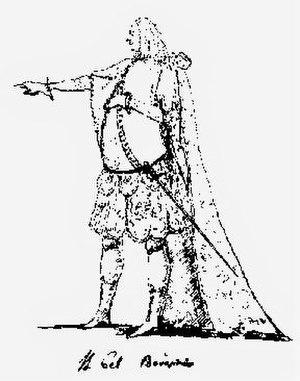
Francesco Borosini est un chanteur d'opéra italien du XVIIIᵉ siècle. Son nom peut apparaître sous les formes Borosoni, Borrosini ou Borseni selon les sources de son époque.